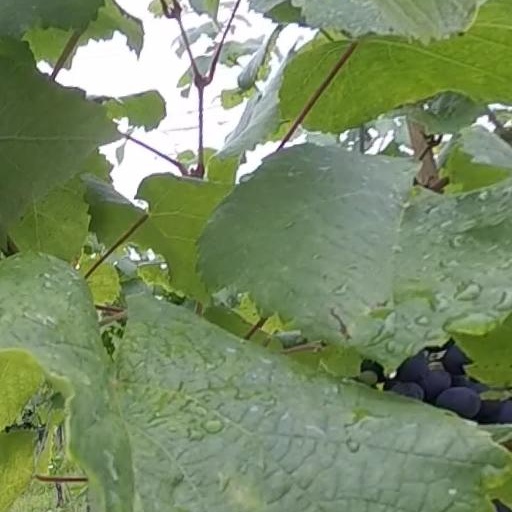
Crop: grape